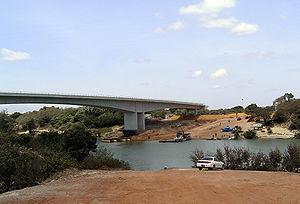
Cette liste de ponts du Brésil a pour vocation de présenter une liste de ponts remarquables du Brésil, tant par leurs caractéristiques dimensionnelles, que par leur intérêt architectural ou historique.
La rivière Takutu est un cours d'eau guyano-brésilien et un affluent du Rio Branco, donc un sous-affluent de l'Amazone par le Rio Negro.